Leonerasaurus

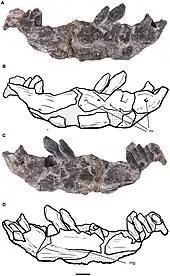
Lateral and medial view of the dentary

On the dentary, 13 teeth or tooth fragments were found. There are two empty alveoli, so that the total tooth count on one side was at least 15. Three teeth were found isolated near the dentary. The teeth and alveoli are angled forward (procumbent) by ~60°, similar to eusauropods, but also to juveniles of "Mussaurus". Tooth height and width decreases from the front to the back, and neighboring teeth overlapping each other. The edges of the teeth in the front of the jaw likely were not serrated, or at least only at the crown tips. This is usually the case in eusauropods. Teeth further back in the dentary are nearly all damaged, but a not erupted tooth has large denticles similar to basal sauropodomorphs. This pattern of teeth without denticles in front, and teeth with denticles in the back of the lower jaw is also seen in juveniles of "Mussaurus" and "Melanorosaurus". Also, in contrast to eusauropod teeth, there are no high-angle wear facets on the teeth of "Leonorasaurus".